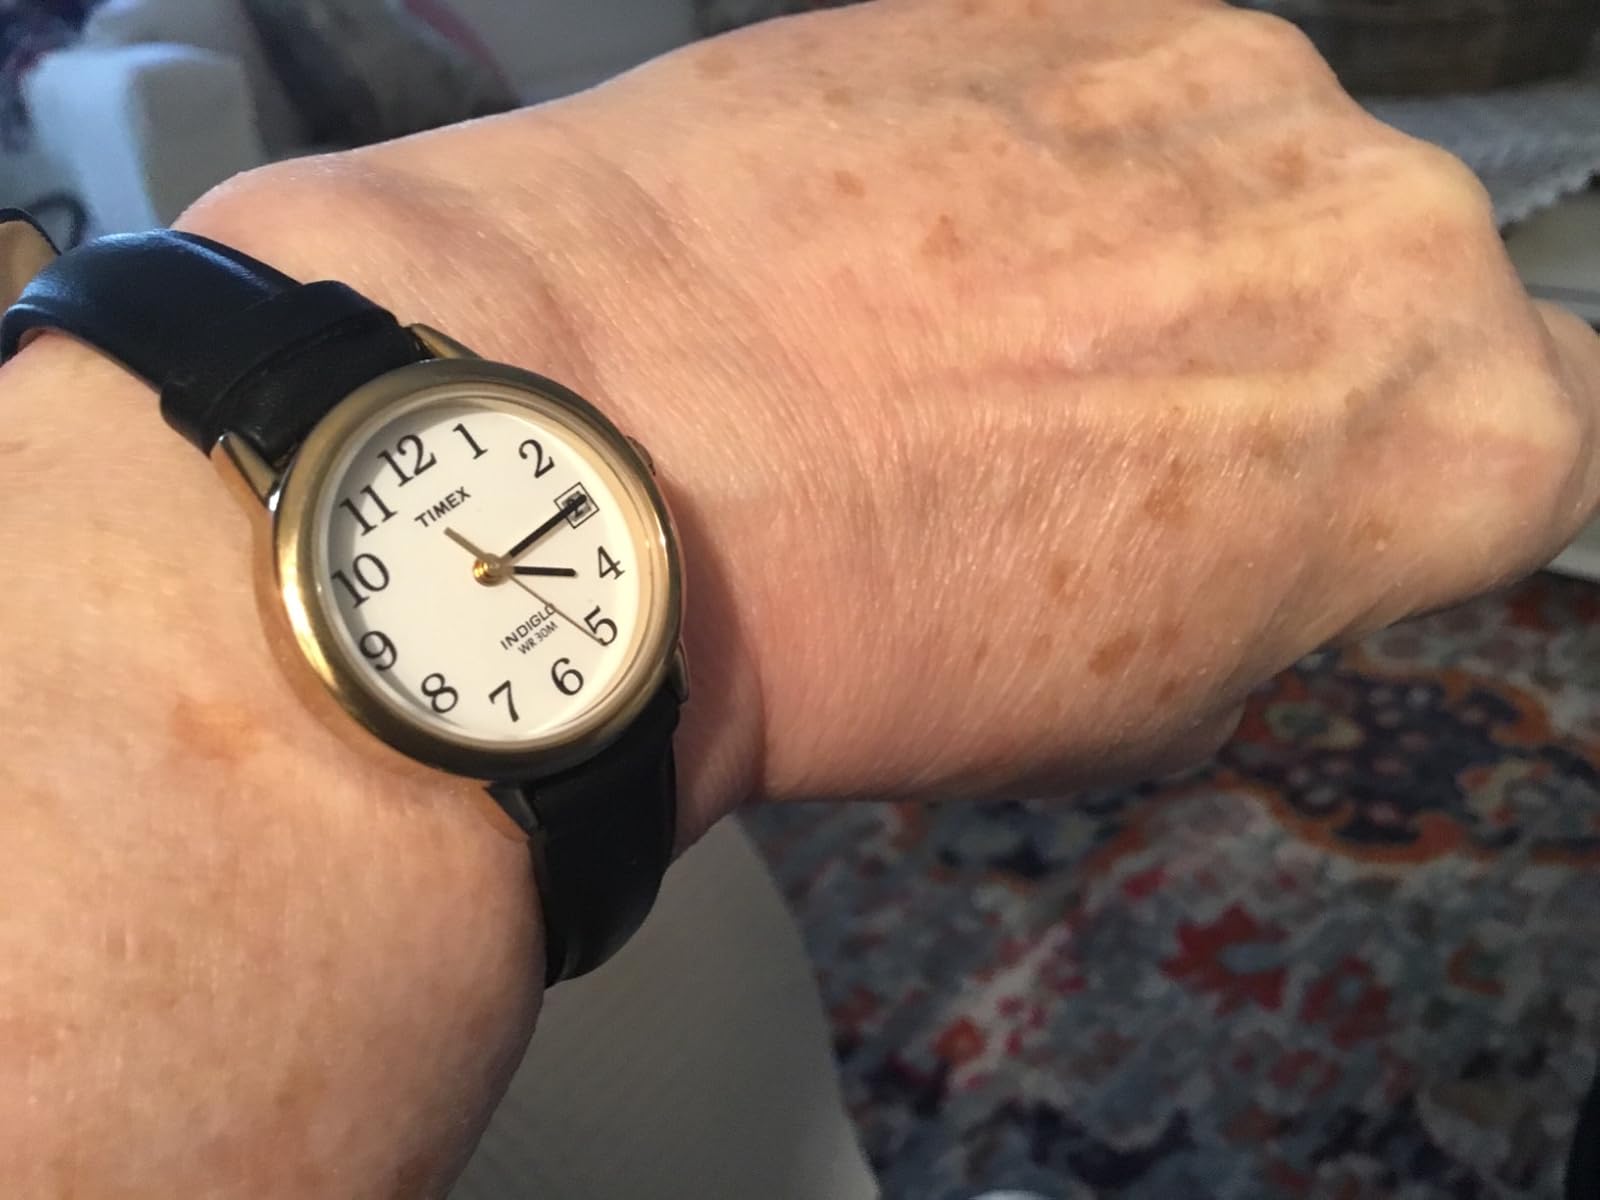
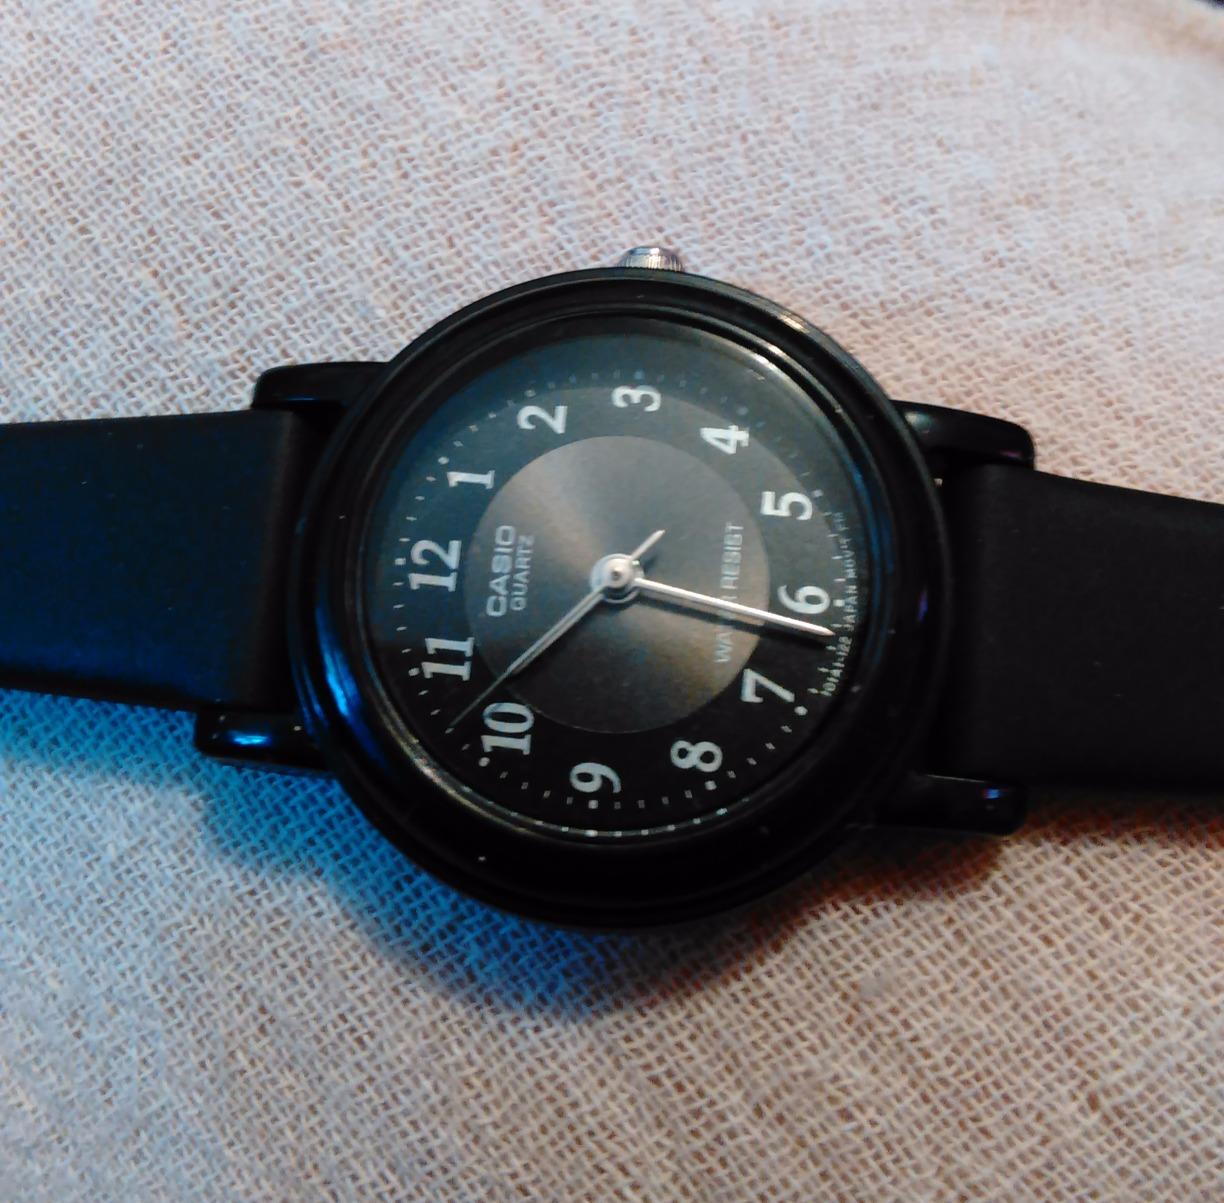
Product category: accessories_watch
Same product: no